Wat Yansangwararam

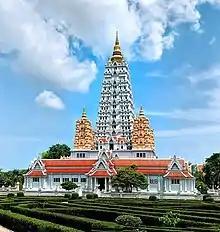
Wat Yansangwararam Temple was built in 1976 in honor of Supreme Patriarch Somdet Phra Yanasangworn.

Wat Yansangwararam Woramahawihan or Wat Yan is located in Huai Yai in the Chonburi province of Thailand. It is a large Buddhist temple complex with gardens and lakes and has been under the patronage of Bhumibol Adulyadej. Most of the buildings at Wat Yansangwararam were erected in honor of the Thai Royal Family. The temple is a replica of the Mahabodhi Temple in Bodh Gaya, Bihar, India.